Elba, Ohio

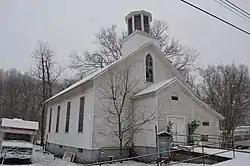
Church on State Route 821

Elba is an unincorporated community in Washington County, in the U.S. state of Ohio.